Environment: real
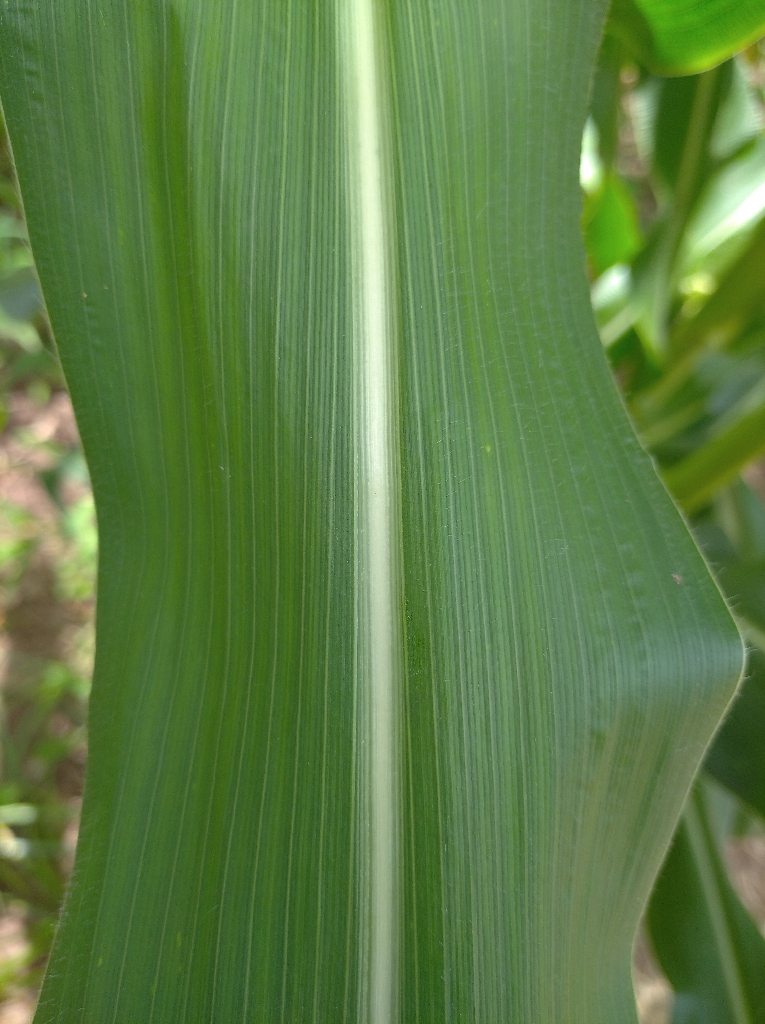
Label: healthy